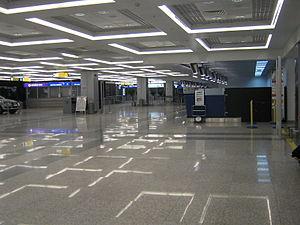
L'aéroport international Nikola Tesla est le principal aéroport de la ville de Belgrade, c'est par ailleurs l'aéroport serbe le plus fréquenté. C'est la principale plate-forme de correspondance de la compagnie Air Serbia.